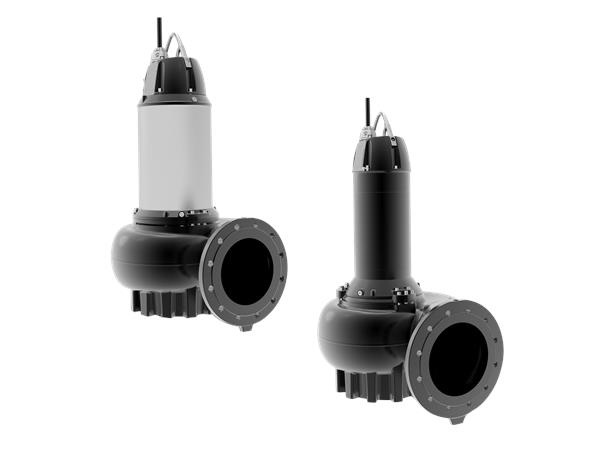
GRUNDFOS Tauchmotorpumpe SEV.80.80.240.2.52H.N.51D.A Nr. 99774817
SEV.80.80.240.2.52H.N.51D.A Nicht selbsansaugende, einstufige Tauchmotorpumpe zur Förderung von Abwasser, Brauchwasser und unbehandeltem Rohabwasser. Die Pumpe ist sowohl für den Aussetzbetrieb als auch für den Dauerbetrieb geeignet. Mit Kühlmantel, sodass neben der Nassaufstellung auch eine Trockenaufstellung ohne zusätzliche Motorkühlung möglich ist. Mit wirkungsgradoptimiertem Freistromlaufrad SuperVortex mit einem freien Kugeldurchgang von 80 mm. Für Abwasser mit einem Trockensubstanzgehalt von bis zu 5 %. Die Pumpe wird von einem hocheffizienten Grundfos-Motor der Effizienzklasse IE3 angetrieben. Art der Steuerung: Feuchtigkeitssensor: Y Fördermedium: Medientemperaturbereich: 10 .. 40 °C Dichte: 998.2 kg/m³ Technische Daten: Maximaler Förderstrom: 50 l/s Laufradtyp: SUPER VORTEX Maximale Partikelgröße: 80 mm Zulassungen: CE,EAC,RCM ISO Abnahmekl.: ISO9906:2012 3B Cooling jacket (Yes/No): Y Werkstoffe: Pumpengehäuse: Grauguss Pumpenmantel: EN 1561 EN-GJL-250 Laufradwerkstoff: Grauguss Laufrad: EN 1563 EN-GJS-500-7 Laufradwerkstoff gemäß ASTM: ASTM A536-84 Grade 70-50-05 Motor: Grauguss EN 1561 EN-GJL-250 GLRD: SIC-SIC Secondary shaft seal: SIC/CARBON Installation: Umgebungstemperatur: -20 .. 40 °C Max. Betriebsdruck: 8 bar Anschluss: DIN Größe des Saugstutzens: DN 100 Größe des Druckanschlusses: DN 80 Nenndruck: PN 10 Maximum installation depth: 20 m Automatischer Kupplungsfußkrümmer: 96102240 horizontale Aufstellung: 99867046 vertikale Installation: 92837287 Baugröße: 52 Elektrische Daten: Leistungsaufnahme P1: 27.4 kW Rated power - P2: 24 kW Netzfrequenz: 50 Hz Bemessungsspannung: 3 x 380-415/660-690 V Spannungstoleranz: +10/-10 % Max Starts pro Stunde: 20 Bemessungsstrom: 51-47/30-28 A Maximale Stromaufnahme: 49 A Anlaufstrom: 332 A Strom bei Leerlauf: 24.6 A Bemessungsdrehzahl: 2955 1/min Motorwirkungsgrad bei Vollast: 88 % Motorwirkungsgrad bei 3/4-Last: 86 % Motorwirkungsgrad bei halber Last: 84 % Motorpole: 2 Einschaltart: Y/D Schutzart (gemäß IEC 34-5): IP68 Isolationsklasse (IEC 85): H Explosionsgeschützt: nein Kabeltyp: S1BN8-F Length of power cable: 10 m Winding resistance: 0.260 Ohm cos phi 1/1: 0.82 cos phi 1/2: 0.69 cos phi 3/4: 0.77 Sonstiges: Nettogewicht: 300 kg Bruttogewicht: 328 kg Versandvol.: 1.04 m³ Herkunftsland: HU Zolltarif Nr.: 84137021
Brand: Grundfos
Category: Hardware > Hardware Pumps > Sump, Sewage & Effluent Pumps